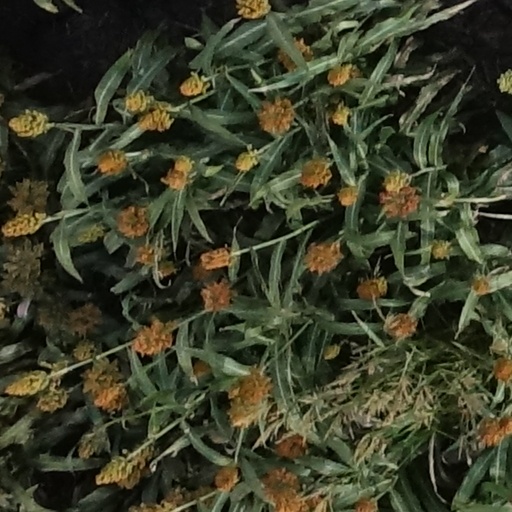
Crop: sorghum